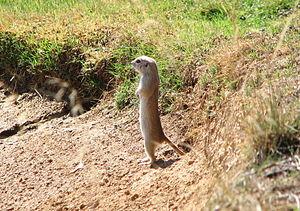
Écureuil terrestre à queue ronde (Spermophilus tereticaudus), photo prise au club de golf de Kierland, Scottsdale, Arizona, USA